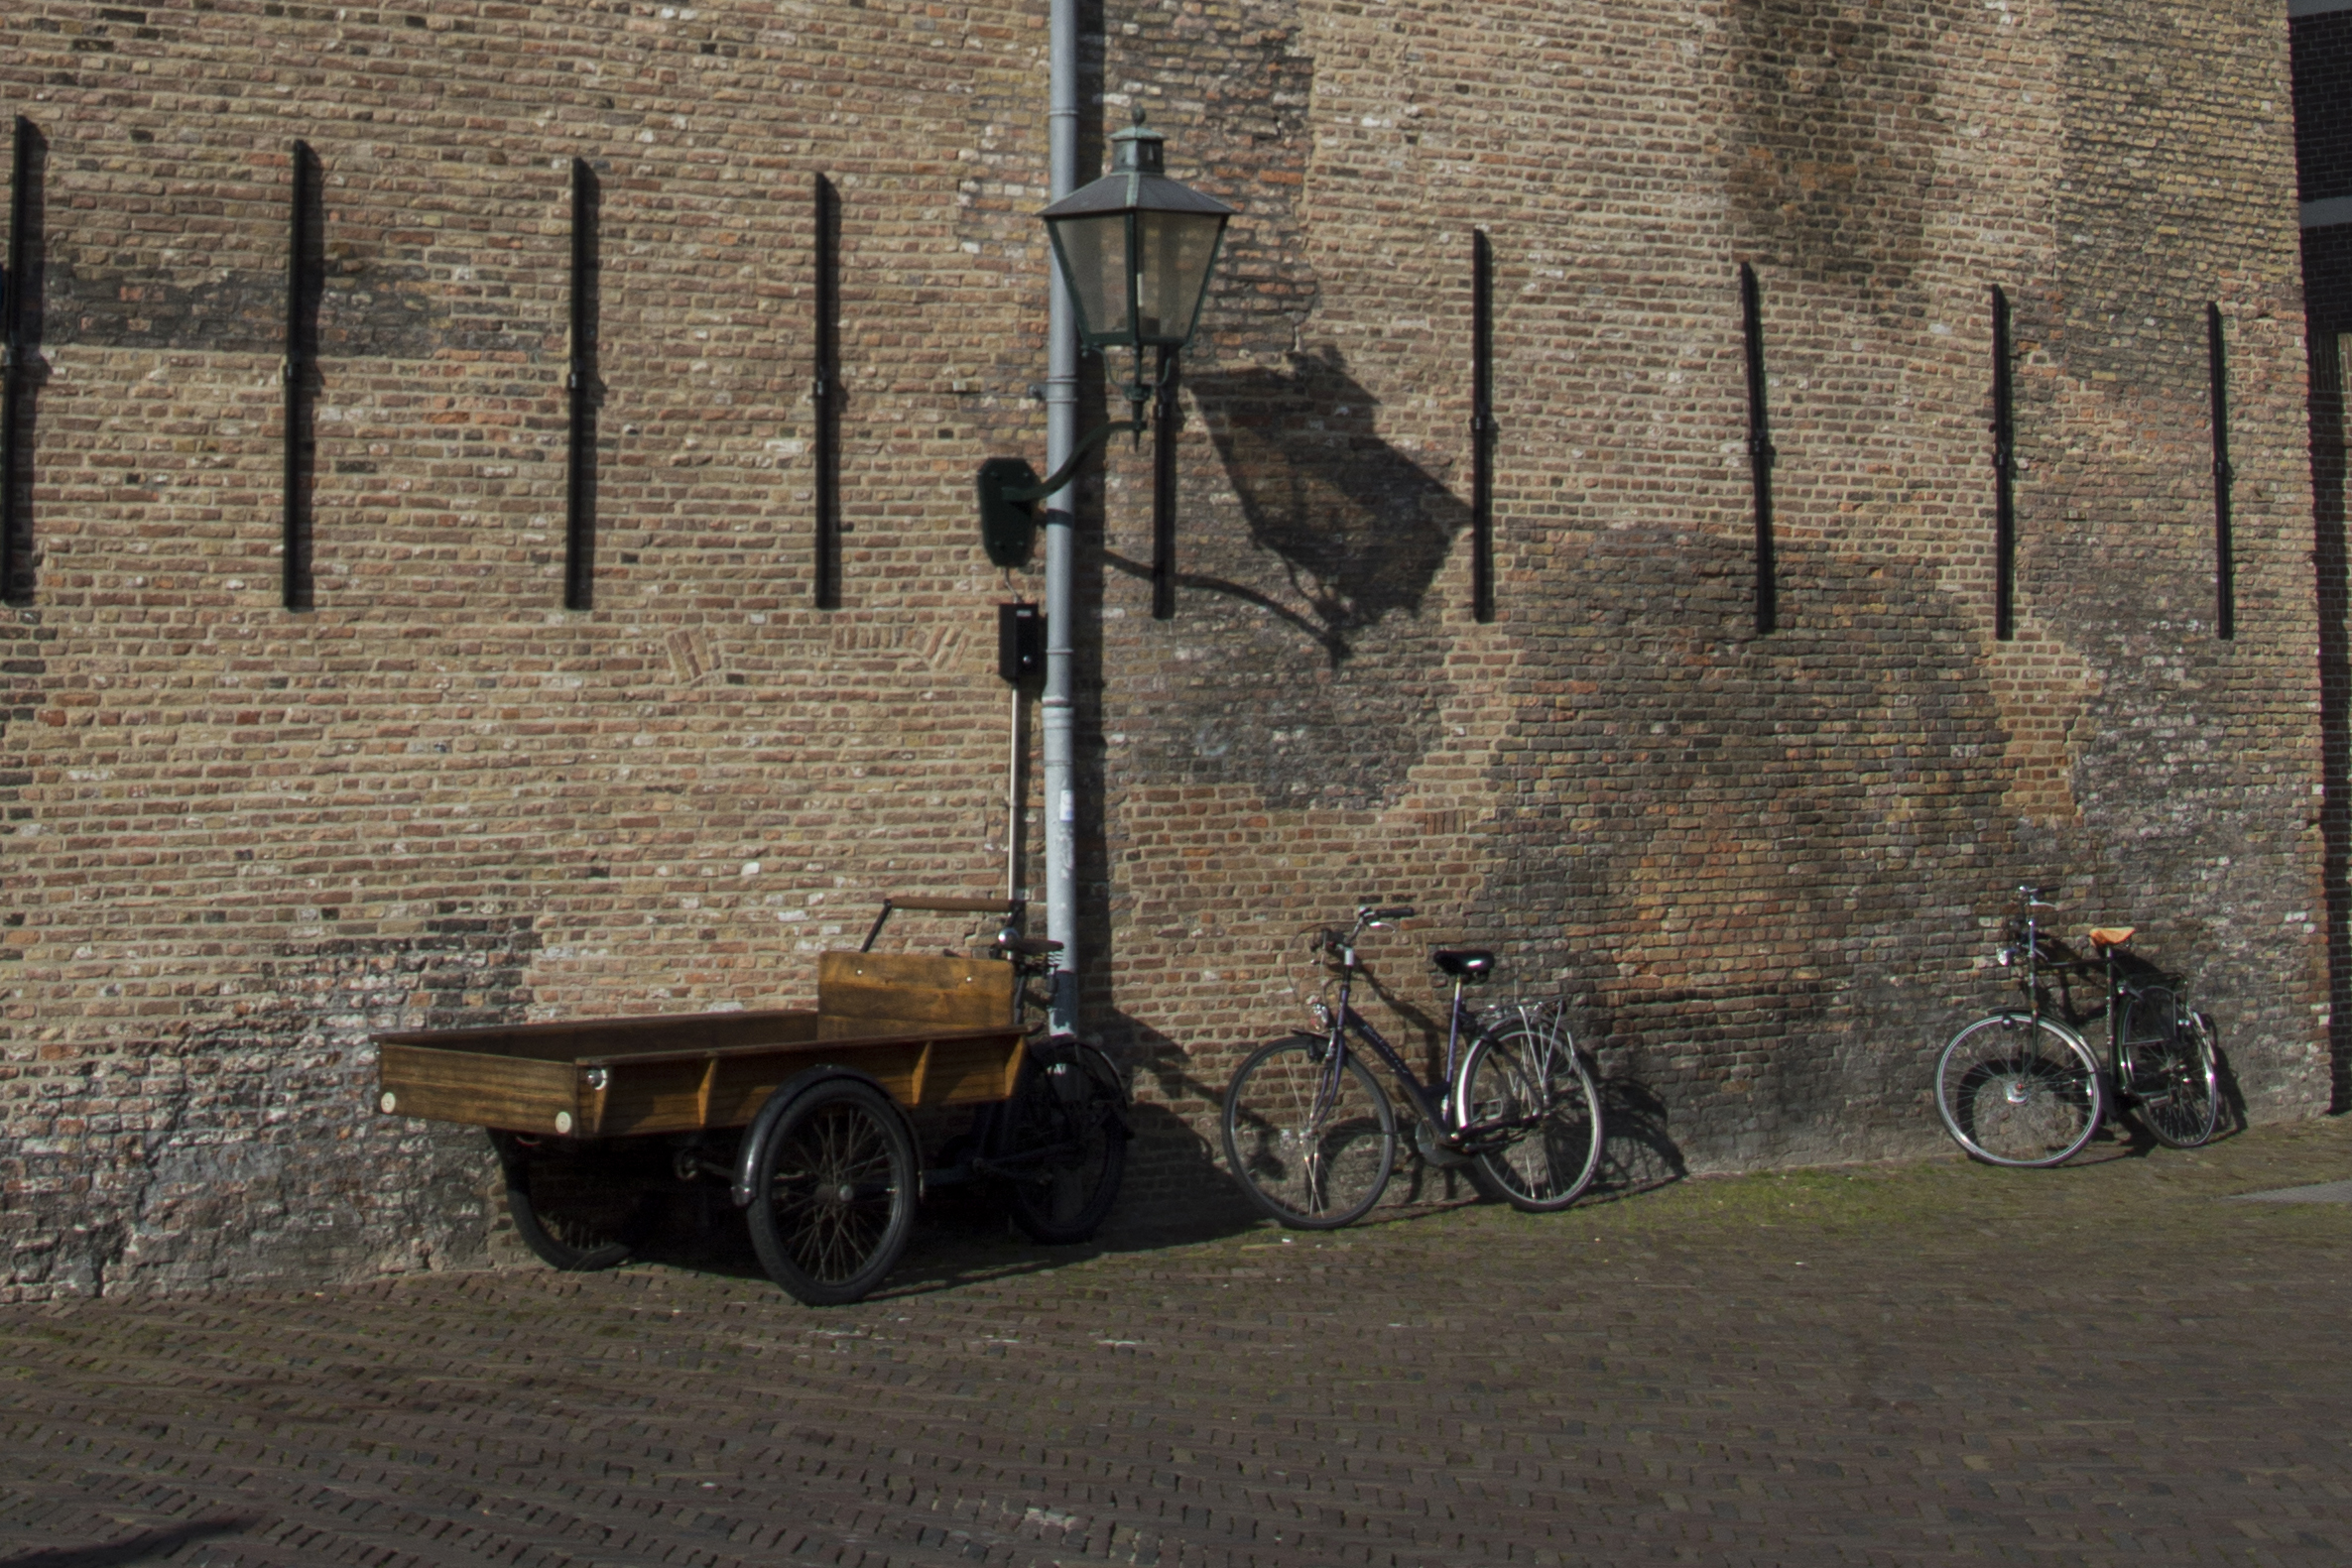
outdoor, architecture, road, street, photography, building, bike, urban, photo, transport, vehicle, nikon, historic, holland, nederland, netherlands, infrastructure, dutch, outdoorphotography, picture, photograph, fotos, foto, fotografie, urbanphotography, fahrrad, paulvandevelde, pdvandevelde, padagudaloma, dordrecht, stadsfotografie, nederlandinfotos, historisch, stadswandeling, architectuur, pvdvfotografie, pdvandeveldedordrecht, diep, rondjedordt, dedordtevaer, dutchphotography, nederlandsefotografie, dutchphotogaraphy, totallydutch, fotografienederland, hollandsefotografie, fotografieholland, dordtmonumenteel, fotosdordrecht, fotosvandordrecht, fiets, erfgoedcentrumdiep, openmonumentendag, fotovandeweek, dordrechtmonumenteel, screenshot, paulvandeveldedordrecht, regionaalarchiefbeeldbank, hetgeheugenvannederland, bakfiets